Toni Willé

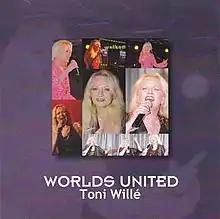
Album Cover Art for 'Worlds United'

In 1995 Toni and her sisters appeared on the "Single Luck" program where they looked back at the success of "Mississippi".